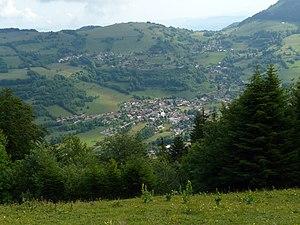
Bernex (Haute-Savoie) vu du Grand Chesnay
Bernex, est une commune française située dans le département de la Haute-Savoie, en région Auvergne-Rhône-Alpes.